Animal pound

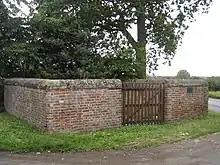
North Elmham village pound, Norfolk

An animal pound is a place where stray livestock were impounded. Animals were kept in a dedicated enclosure, until claimed by their owners, or sold to cover the costs of impounding.